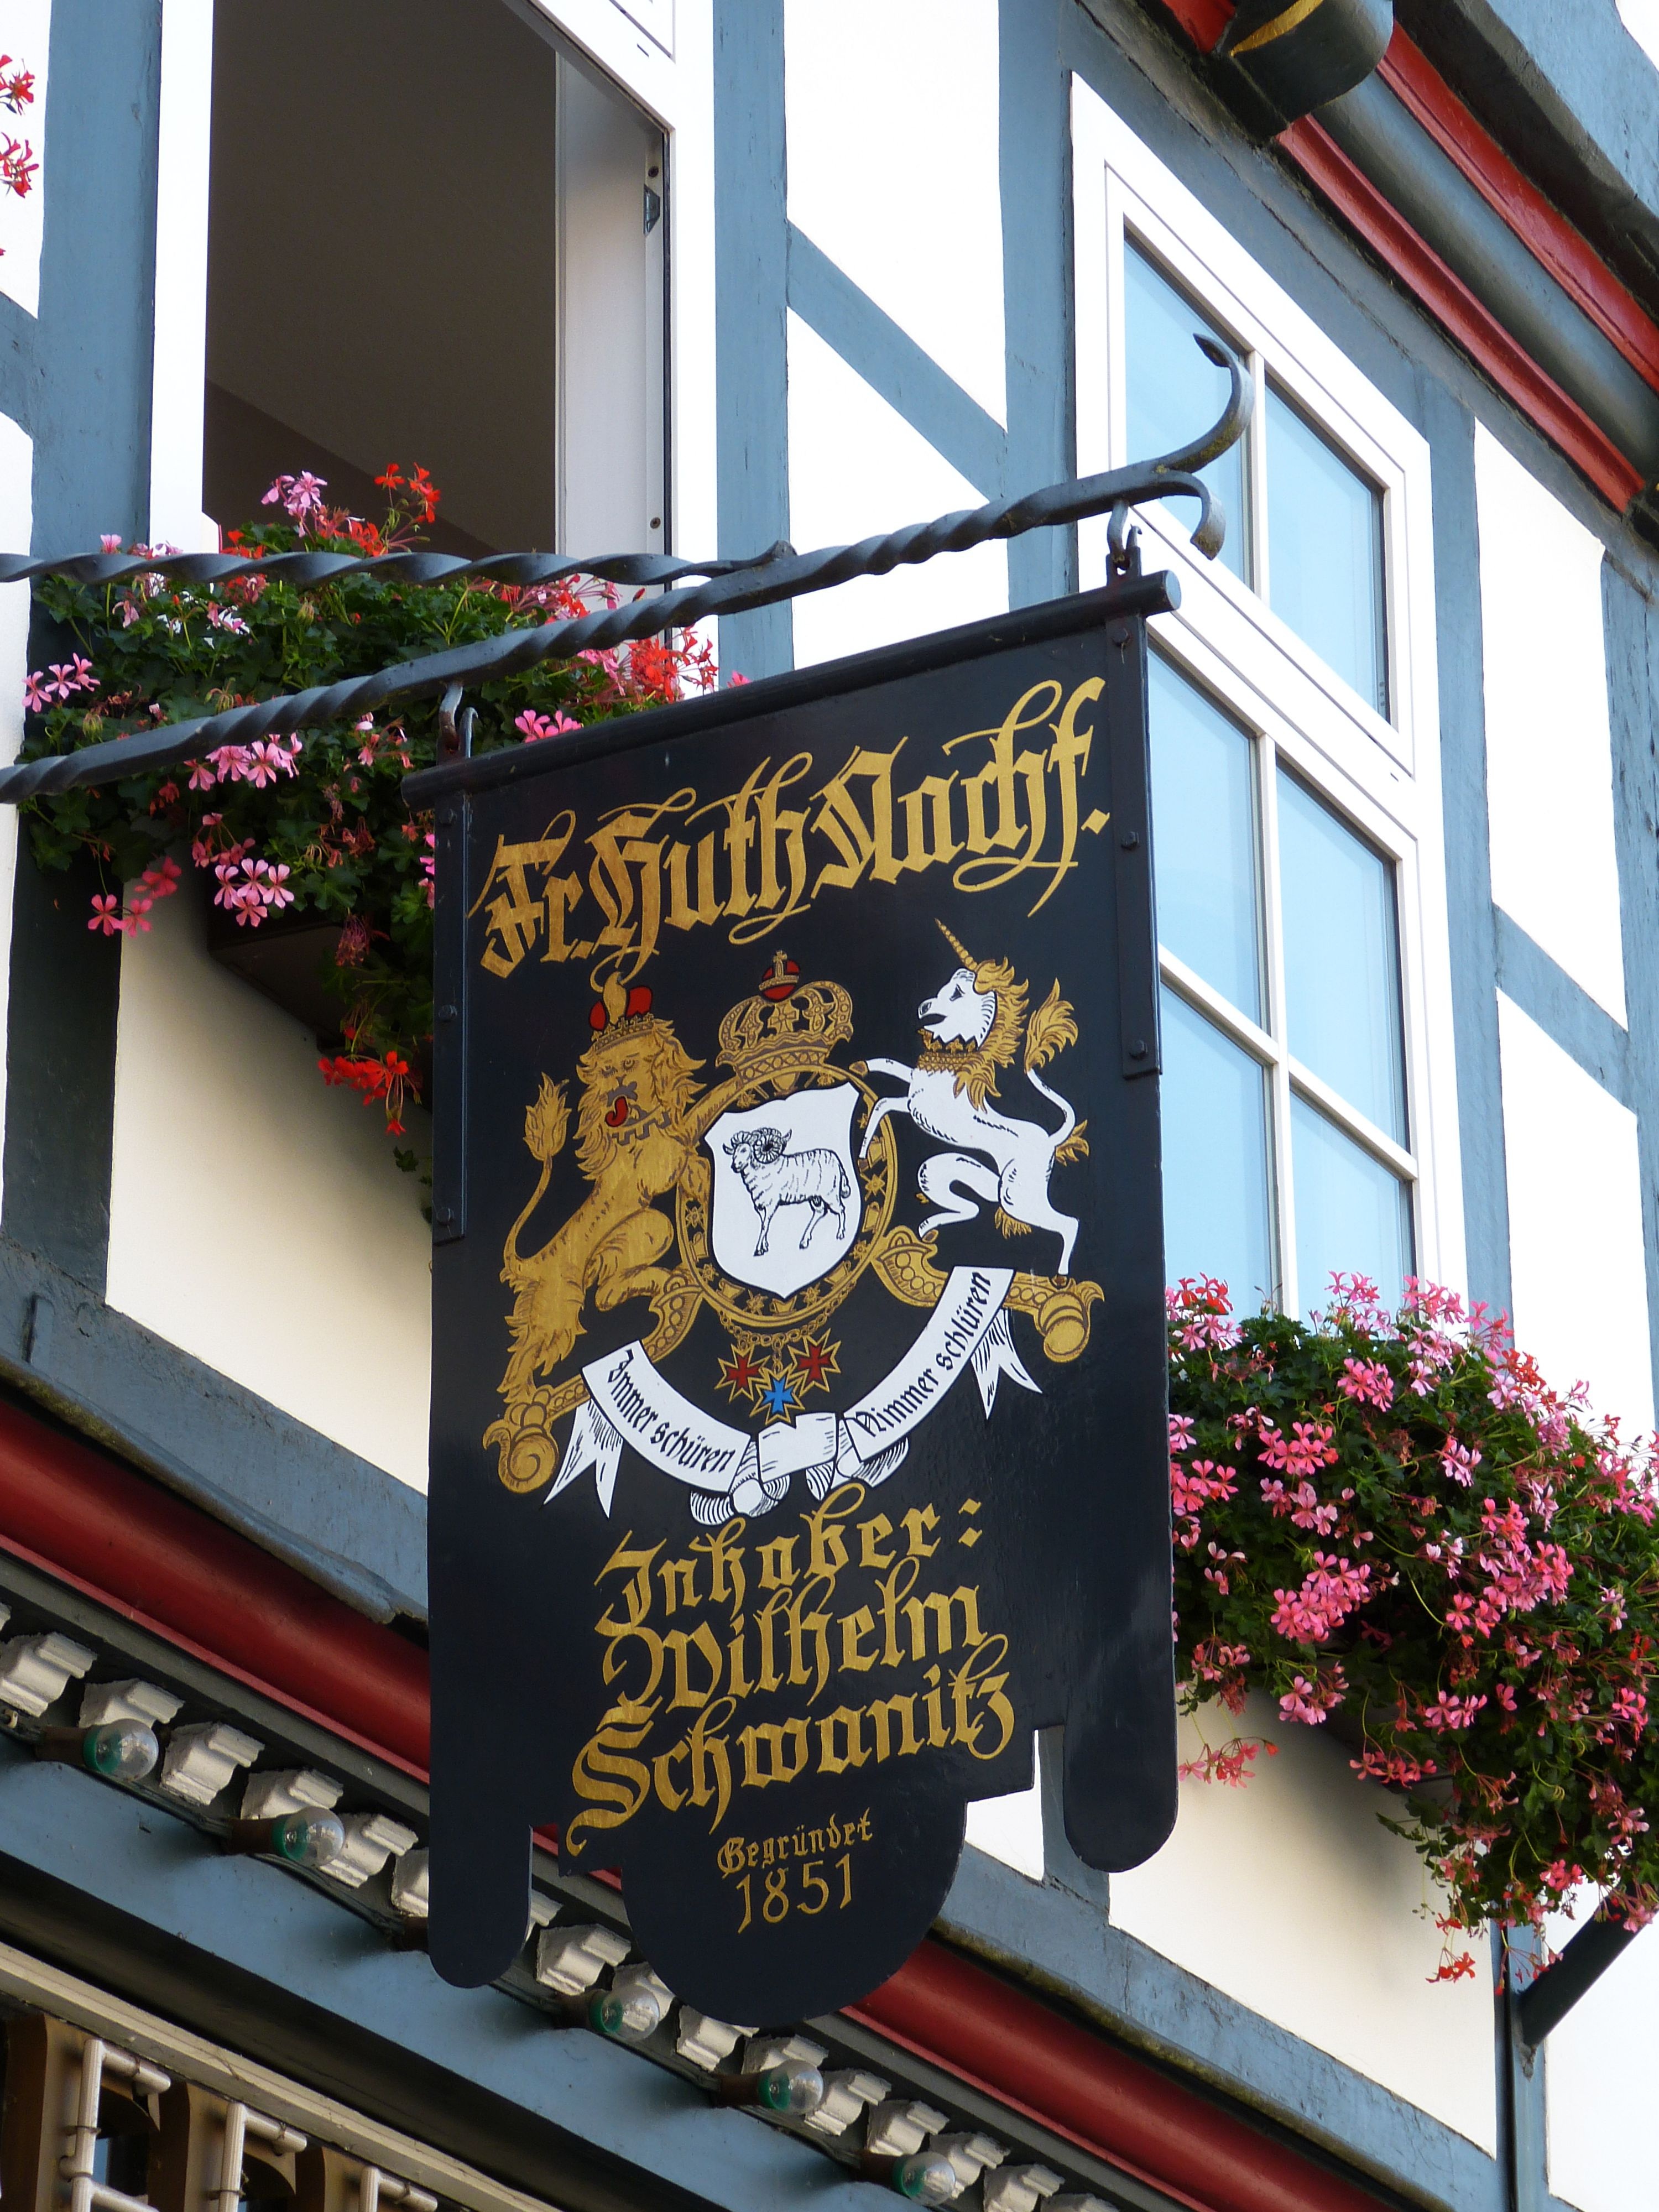
building, advertising, bar, sign, banner, facade, signage, lion, crown, old town, geranium, shield, unicorn, historically, lower saxony, aries, fachwerkhaus, truss, coat of arms, celle